Blood orange

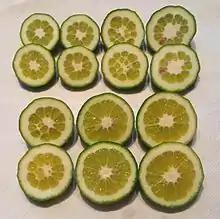
Immature 'Moro' blood orange fruit – 7 months from flowering

The "Moro" is the most colorful of the blood oranges, with a deep red flesh and a rind with a bright red blush. The flavor is stronger and the aroma is more intense than a normal orange. This fruit has a distinct, sweet flavor with a hint of raspberry. This orange possesses a more bitter taste than the 'Tarocco' or the 'Sanguinello'. The 'Moro' variety is believed to have originated at the beginning of the 19th century in the citrus-growing area around Lentini (in the Province of Syracuse in Sicily, Italy) as a bud mutation of the "Sanguinello Moscato". The 'Moro' is a "deep blood orange", meaning that the flesh ranges from orange-veined with ruby coloration, to vermilion, to vivid crimson, to nearly black.